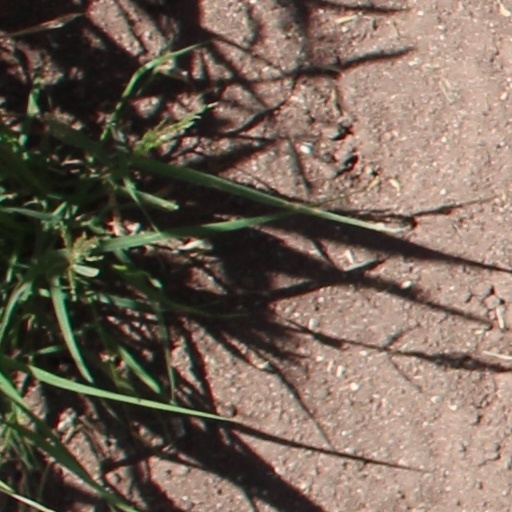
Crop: wheat